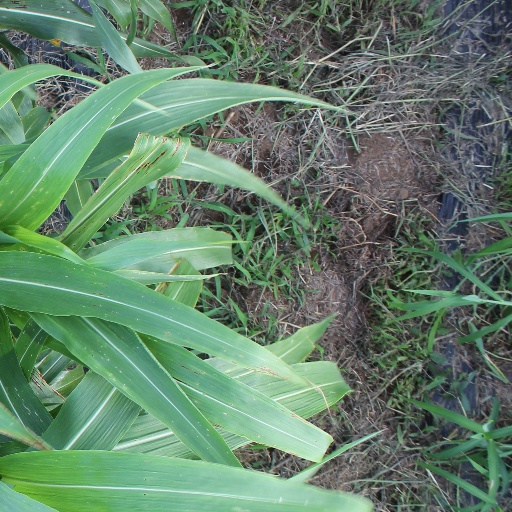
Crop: sorghum